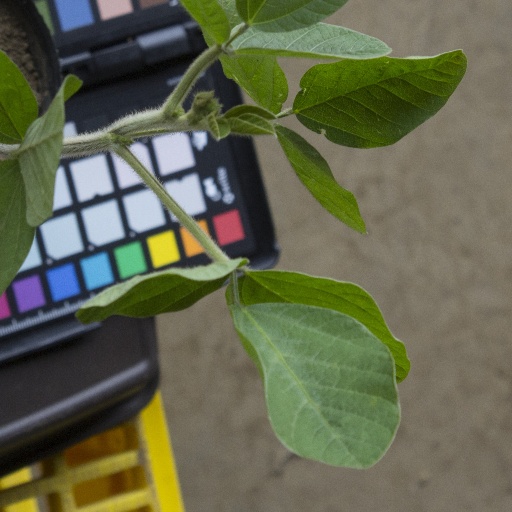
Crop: soybean